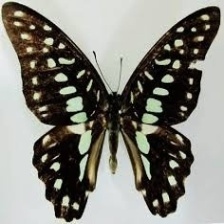
Species: GREAT JAY